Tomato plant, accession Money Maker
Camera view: bottom (45 deg); turntable rotation: 0 degrees
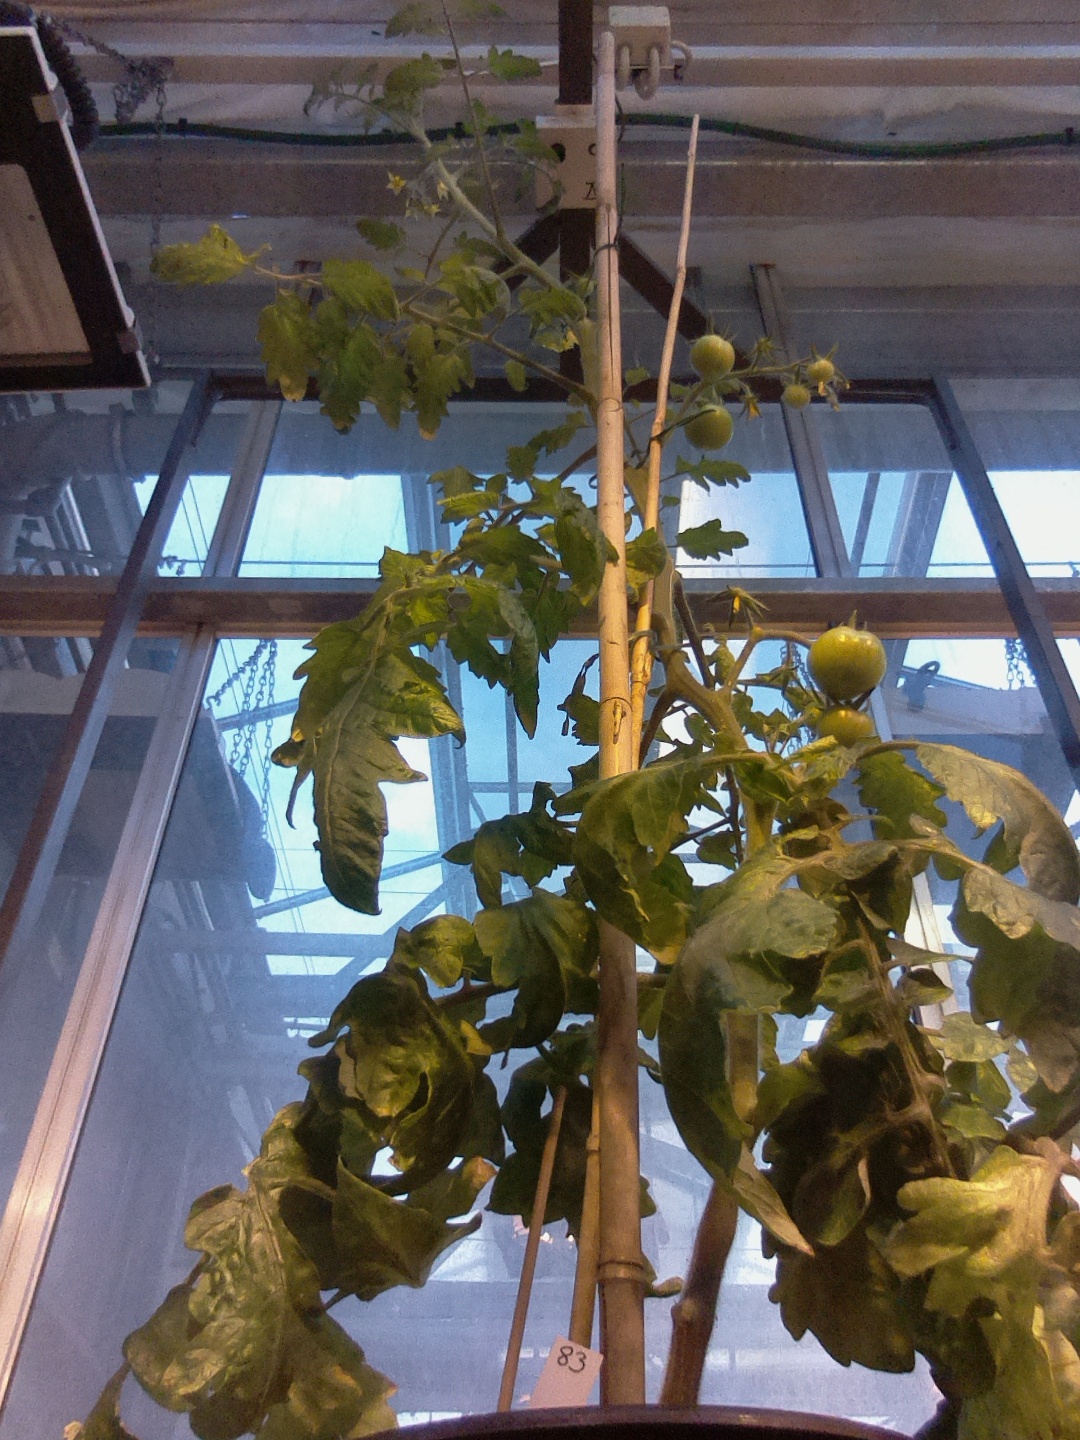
BBCH growth stage 75: 50%-60% of final fruit size